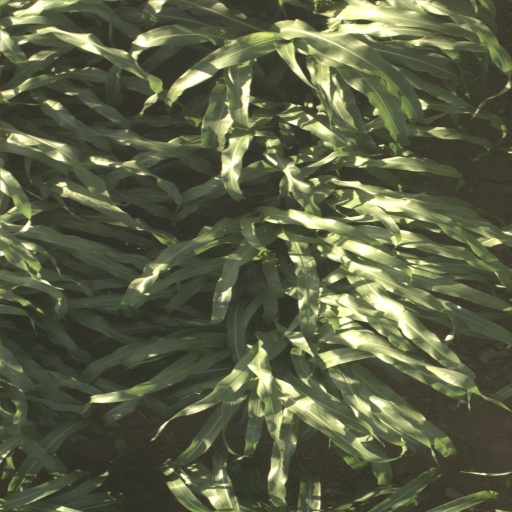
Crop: sorghum